Hoesein Djajadiningrat

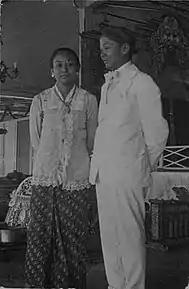

Hoesein proposed to "Raden Adjeng" Partini in 1920, via his elder brother Achmad. She was the eldest daughter to Prince Prangwedono, later Mangkunegara VII of the royal house of Mangkunegara. Her brother Prince Saroso would one day reigned as Mangkunegara VIII.